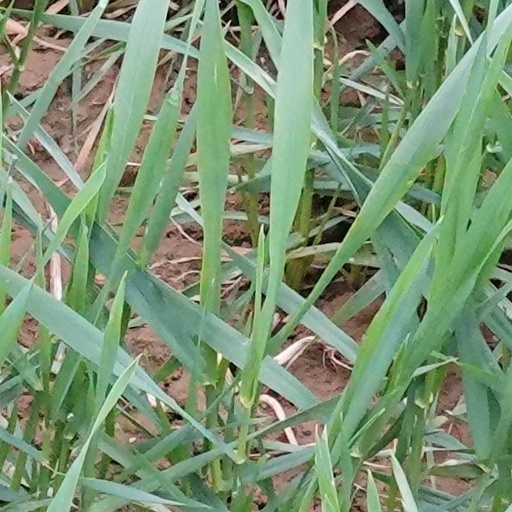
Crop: wheat